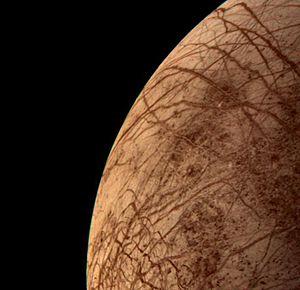
Voyager 2 est l'une des deux sondes spatiales du programme Voyager. Son lancement a eu lieu le 20 août 1977. Comme Voyager 1, elle a été conçue et réalisée au Jet Propulsion Laboratory près de Pasadena en Californie. Techniquement identique à Voyager 1, Voyager 2 a été lancée sur une trajectoire plus lente et plus courbée, ce qui a permis de la maintenir dans le plan de l'écliptique. Ainsi, elle a pu être dirigée vers Uranus puis Neptune en utilisant l'assistance gravitationnelle lors des survols de Saturne en 1981 et d'Uranus en 1986. En raison de la trajectoire choisie, Voyager 2 n'a pas pu se rapprocher autant que Voyager 1 de Titan, le plus grand satellite de Saturne. Cependant, c'est aujourd'hui le seul engin spatial à s'être approché d'Uranus et de Neptune et à les avoir survolées. La configuration particulière des quatre planètes géantes qui a rendu leur survol possible ne se reproduit que tous les 176 ans.